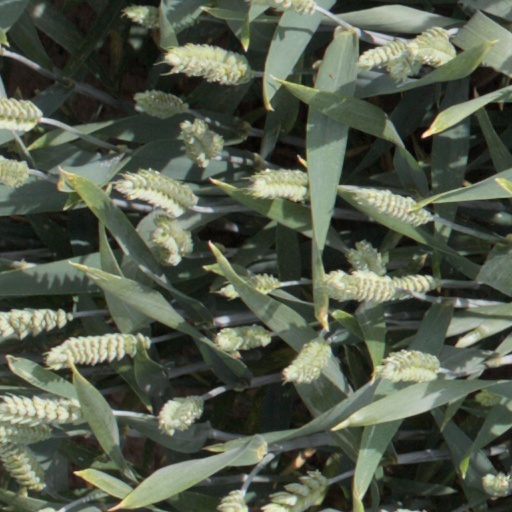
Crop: wheat